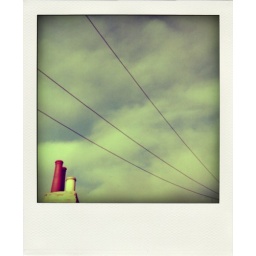
view from my window in my student house 1999Cosina 52mm lensFuji superior 35mm Film-400old print scanned inLater added Poladroid